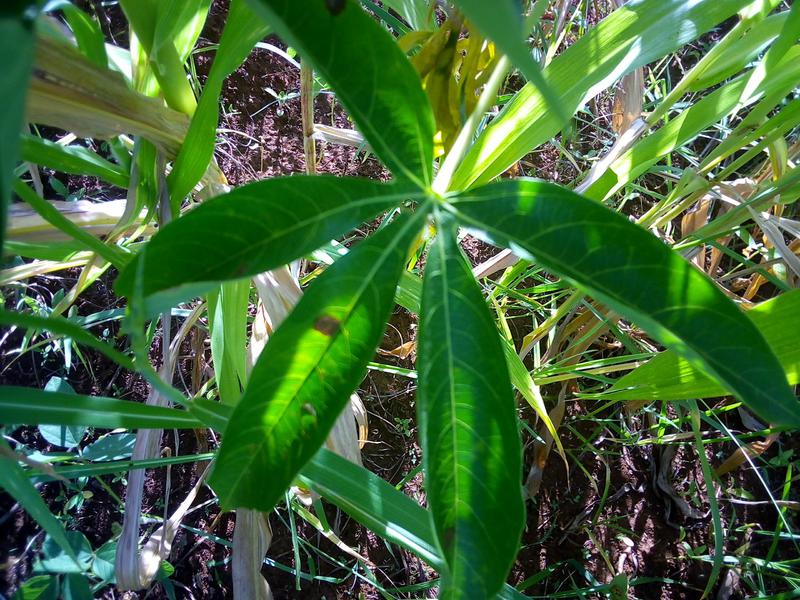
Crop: cassava
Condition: healthy